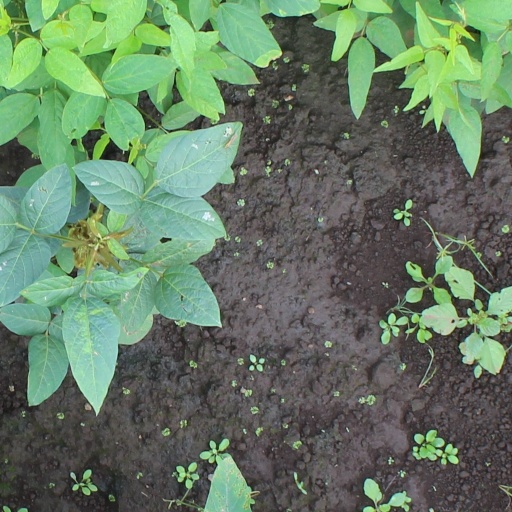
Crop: soybean